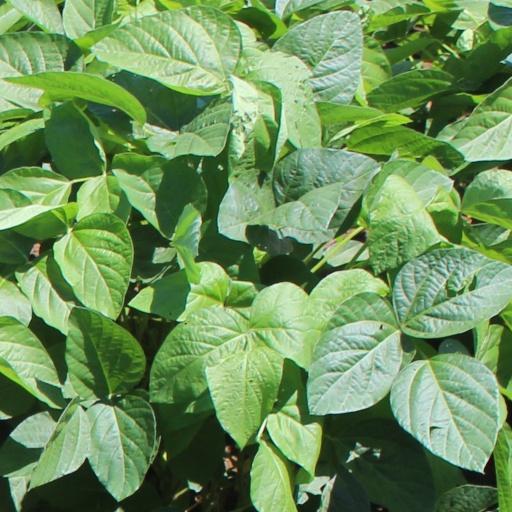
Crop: soybean